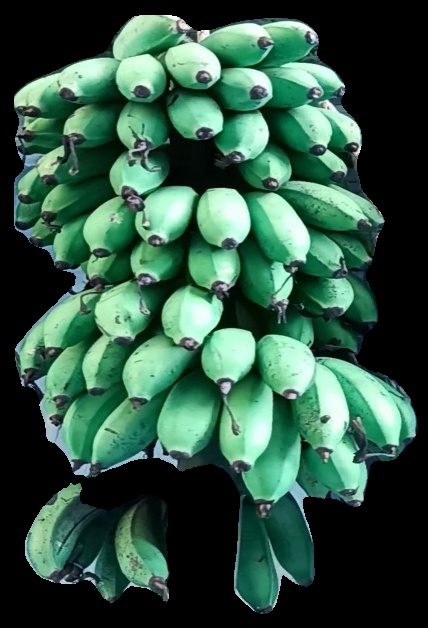
Variety: rasbale
Grade: grade2